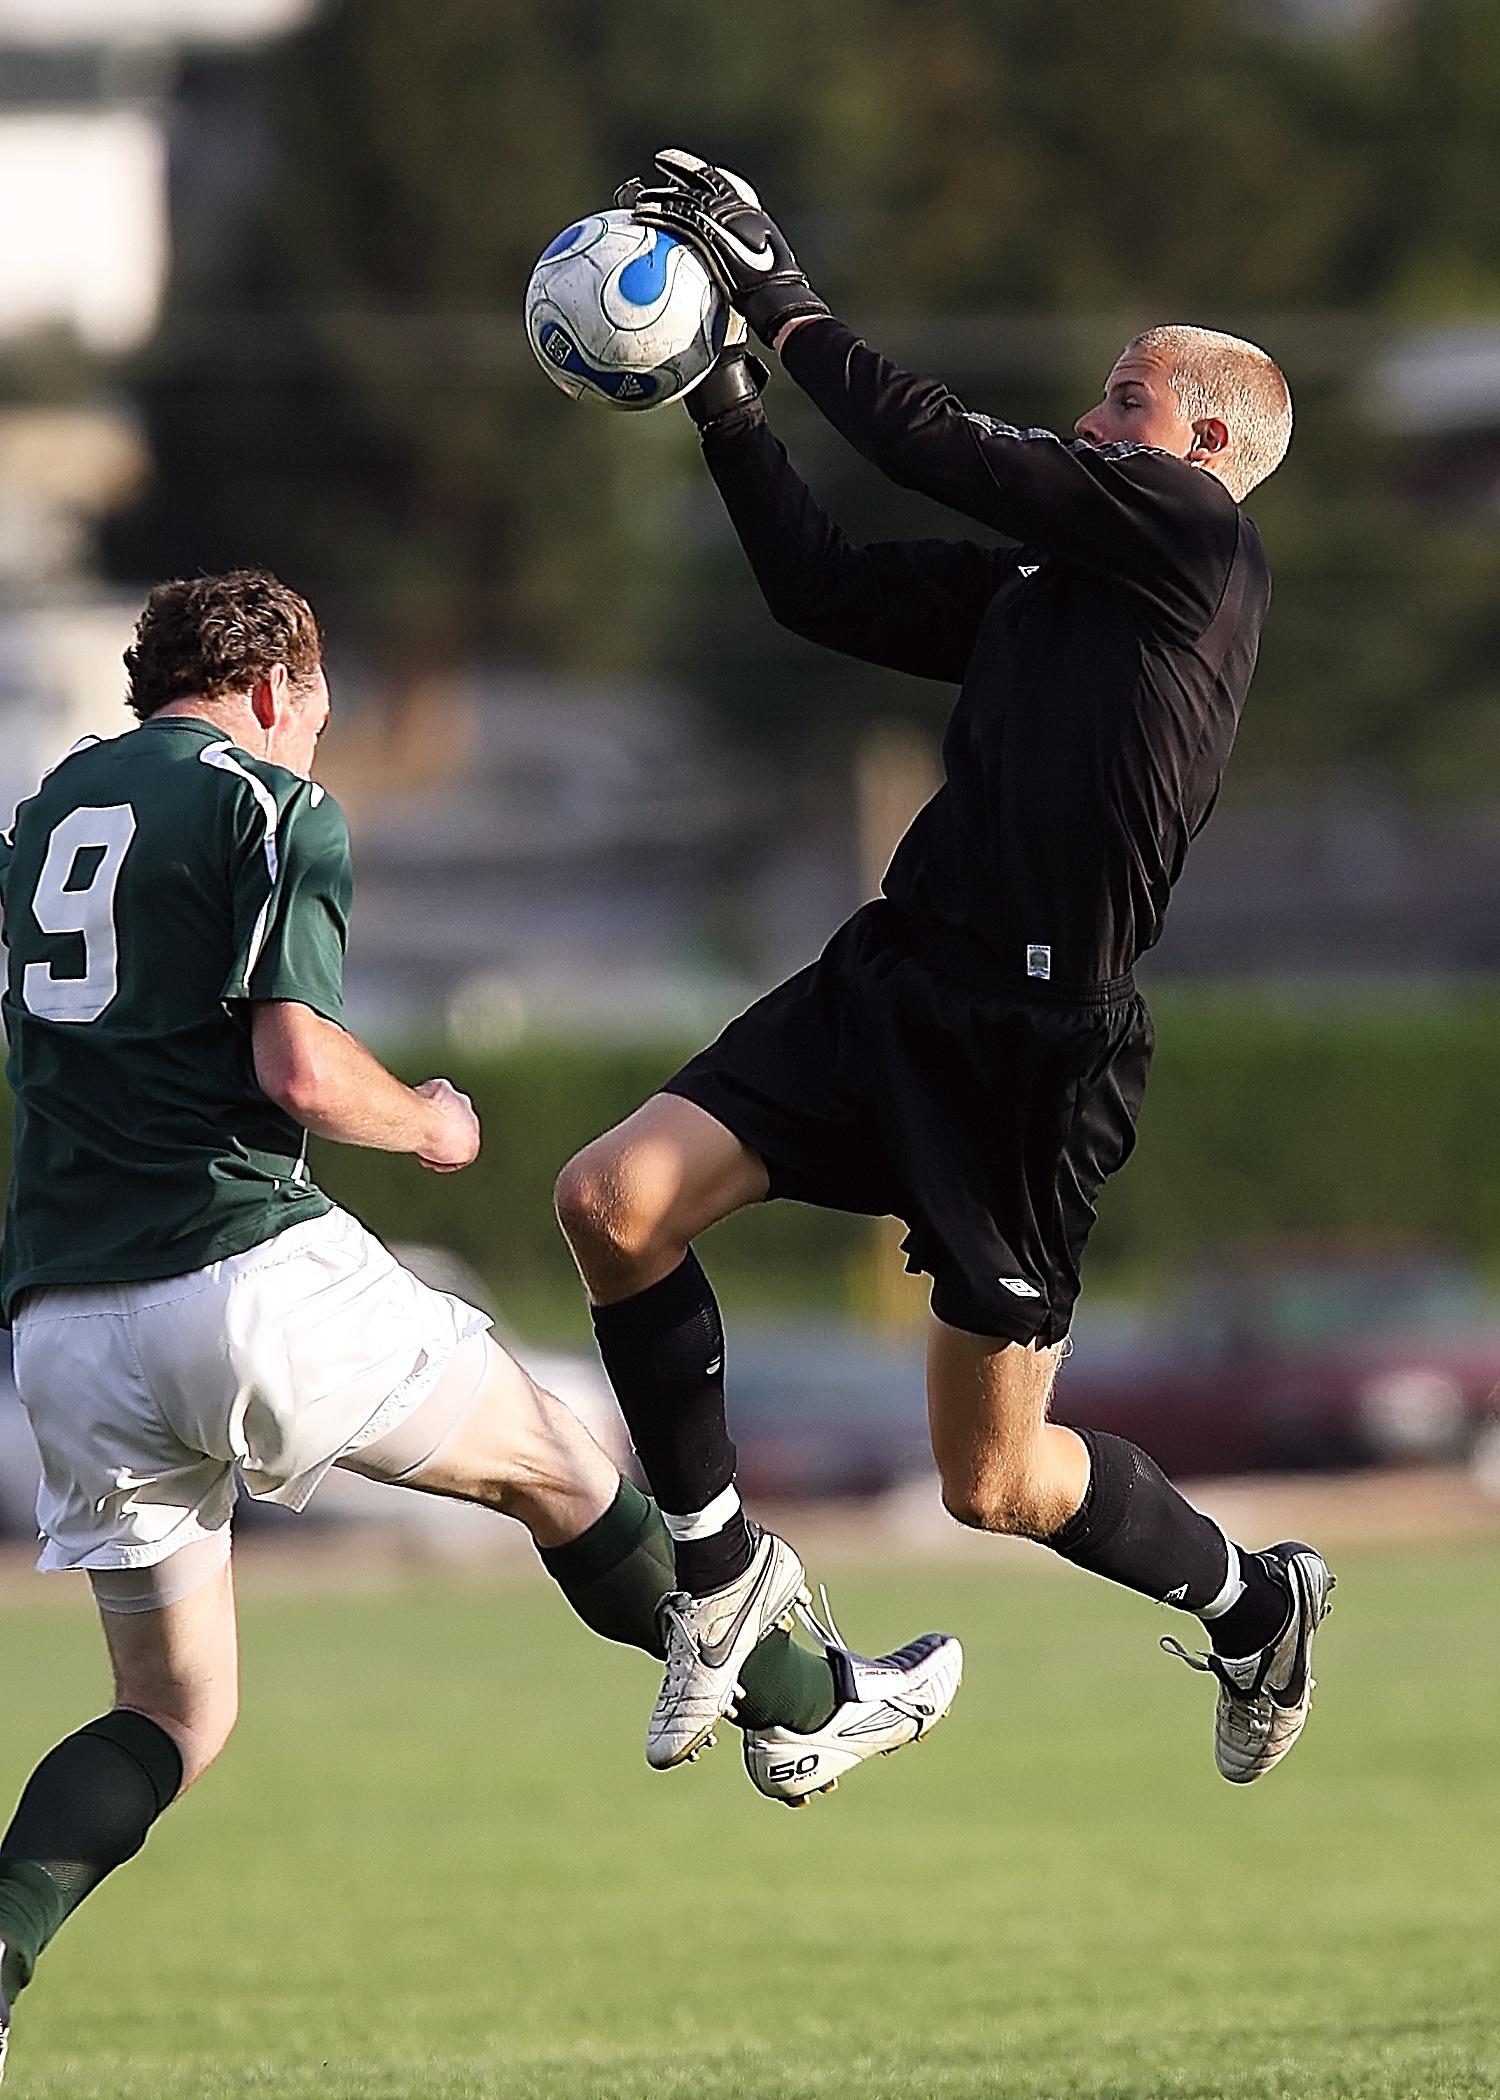
grass, sport, field, game, foot, action, soccer, playing, football, player, activity, outdoors, competition, american football, sports, ball, stop, active, save, kick, goalie, keeper, tackle, football player, football game, attacker, soccer ball, goal keeper, goal tender, gridiron football, soccer kick